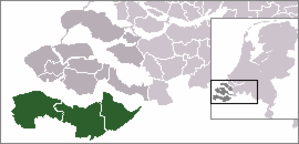
La Flandre zélandaise est la partie de la province néerlandaise de Zélande qui se trouve sur la rive sud de l'Escaut occidental. Elle se compose de trois communes : L'Écluse à l'ouest autour de la ville historique de L'Écluse (Sluys), Terneuse (Terneuzen) au centre et Hulst à l'est.